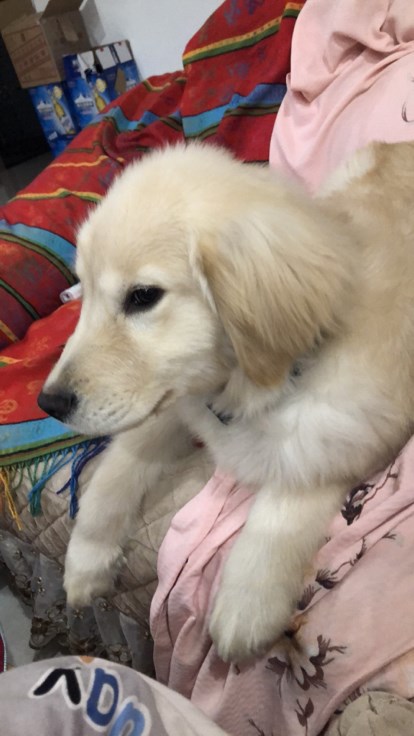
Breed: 5355-n000126-golden_retriever